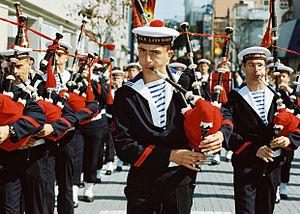
Le bagad de Lann-Bihoué défilant.Brezhoneg: Bagad Lann-Bihoue
Le bagad de Lann-Bihoué est un ensemble de musique bretonne, un bagad, de la marine nationale française. Cette formation représente la Marine nationale et la France dans diverses manifestations nationales et internationales. Elle a joué à plusieurs reprises dans le cadre de ses activités devant des chefs d’État. Il est une source d'influence culturelle en Bretagne comme dans le reste de la France.
Les Bretons sont un peuple originaire de Bretagne, une région située dans le nord-ouest de la France métropolitaine, sous l'autorité de ducs jusqu'au XVIᵉ siècle. Ils doivent leur nom à des groupes brittophones qui émigrèrent du Sud-Ouest de la Grande-Bretagne en vagues successives à partir du IIIᵉ siècle jusqu’au VIᵉ siècle dans l'Ouest de la péninsule Armoricaine, renommée par la suite Bretagne d’après leur nom.
La Bretagne /bʁətaɲ/ est une entité géographique et culturelle, et une des nations dites celtiques. Elle occupe une péninsule, à l'extrémité ouest de la France, située entre la Manche au nord, la mer Celtique et la mer d'Iroise à l'ouest et le golfe de Gascogne au sud.